Eve Plumb

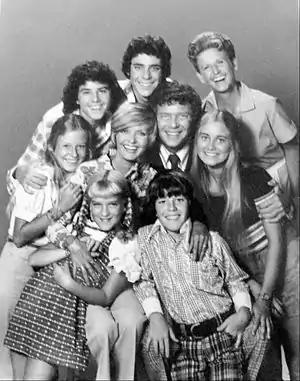
Cast photo of The Brady Bunch. Back (L-R): Christopher Knight (Peter), Barry Williams (Greg), Ann B. Davis (Alice). Second row (L-R): Eve Plumb (Jan), Florence Henderson (Carol), Robert Reed (Mike), Maureen McCormick (Marcia). Front (L-R): Susan Olsen (Cindy), Mike Lookinland (Bobby).

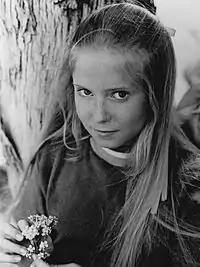
Plumb as Jan Brady on the 1970s sitcom "The Brady Bunch"

Plumb began her acting career in TV commercials in 1966. The following year, she appeared on "The Virginian", "The Big Valley" and "Lassie". (She was also cast as "Bonnie Braids" in a TV pilot version of the comic strip Dick Tracy, but does not actually appear in the program itself, only in the opening credits.) In 1968, she appeared on "It Takes a Thief" and "Family Affair"; in the latter, she played a terminally ill girl on the episode "Christmas Came A Little Early". In 1969, she appeared on an episode of "Gunsmoke".